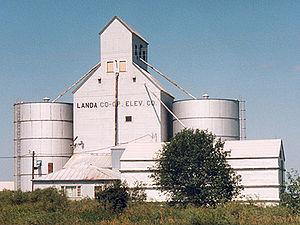
La ville de Landa est située dans le comté de Bottineau, dans l’État du Dakota du Nord, aux États-Unis. Selon le recensement de 2010, sa population s’élève à 38 habitants.